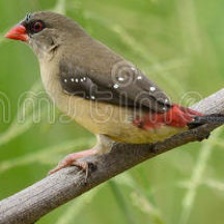
Species: AVADAVAT
Scientific name: AMANDAVA AMANDAVA